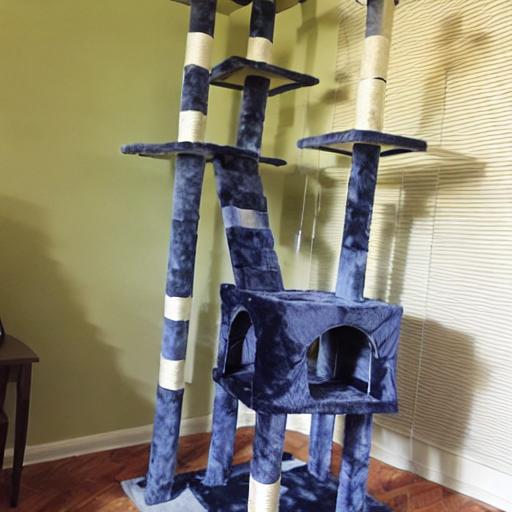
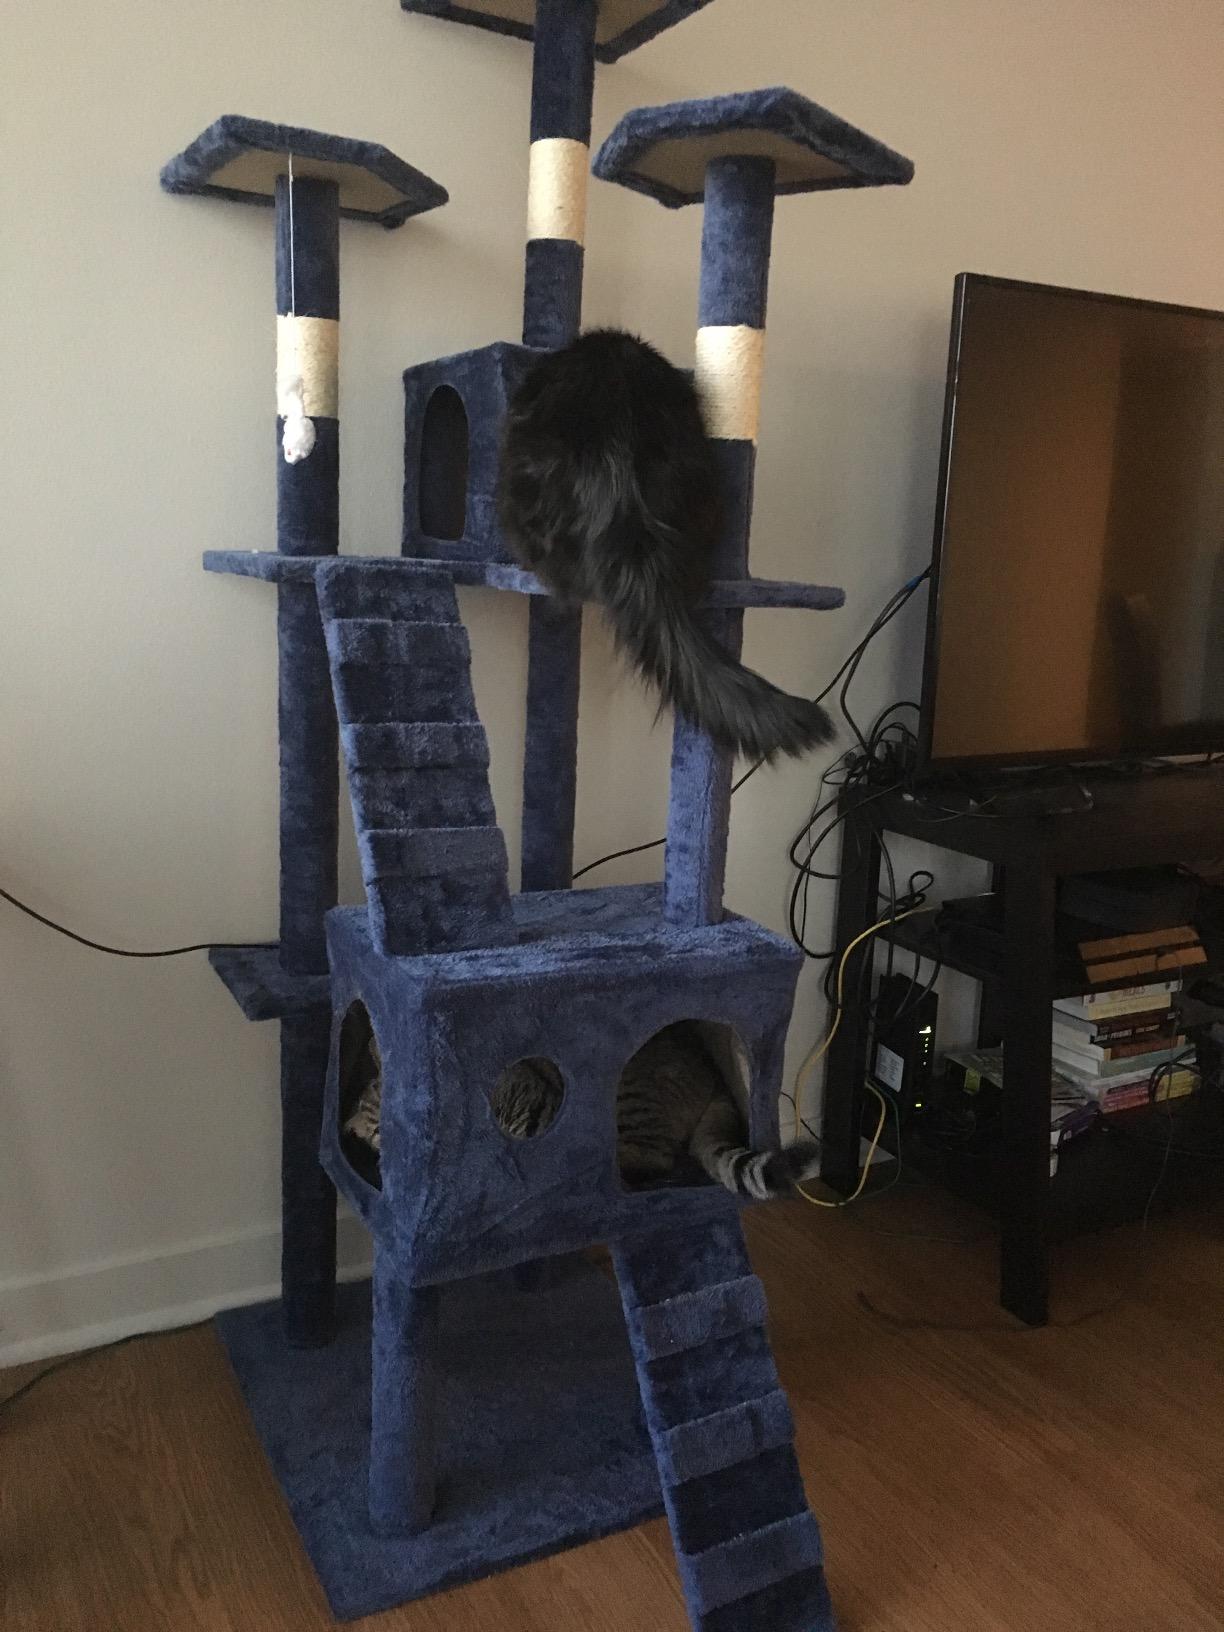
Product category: items_cat tree
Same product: no